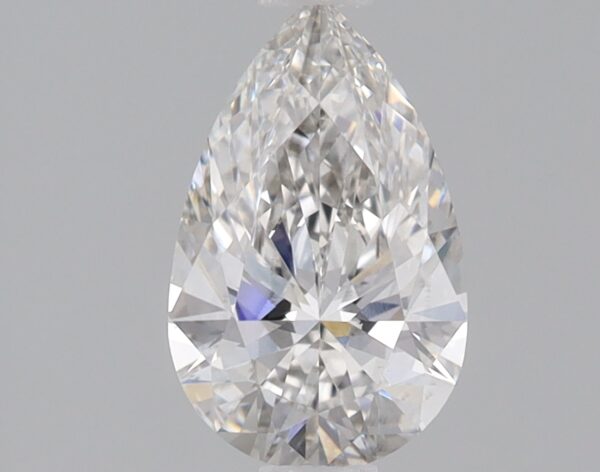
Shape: pear
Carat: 0.8
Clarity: VS2
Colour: G
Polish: EX
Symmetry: EX
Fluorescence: NONE
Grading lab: IGI
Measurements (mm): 8.41 x 5.26 x 3.19